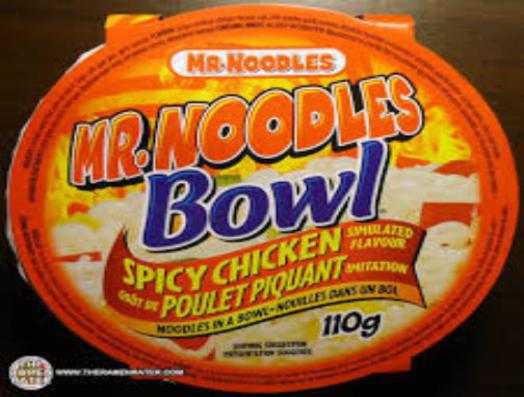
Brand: mr. noodles
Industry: Food